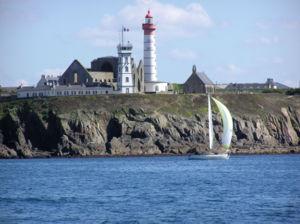
Isaac-Ami Bordier-Marcet, né en 1768 à Genève et mort en 1835, est un ingénieur, industriel et inventeur suisse.
Cette liste recense les phares et quelques-uns des feux balisant les côtes de France.
En français, lors de sa création en 1806 par l'amiral Louis Jacob sous Napoléon Iᵉʳ, le sémaphore était un poste de défense établi sur la côte, chargé de surveiller les approches maritimes et de signaler par signaux optiques toute activité ennemie.